Allstream Inc.

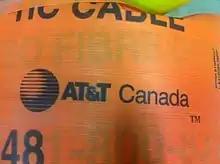
ATTCanada - Office

Unitel underwent turnaround management by CEO Bill Catucci, allowing it to be renamed AT&T Canada Long Distance Services. AT&T Canada was a Canadian long-distance telephone service provider, the Canadian subsidiary of AT&T Communications. In 1999, the company also merged with Metronet Communications of Calgary, Alberta. In 2003, the company was renamed Allstream as a result of AT&T's declining participation in the company. AT&T sold its remaining interests in the Canadian company in 2004.